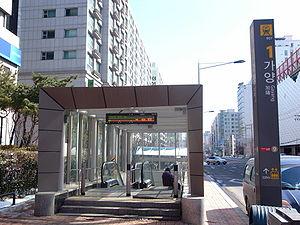
Gayang（가양역, ｶﾛ陽驛） est une station sur la ligne 9 du métro de Séoul, dans l'arrondissement de Gangseo-gu.